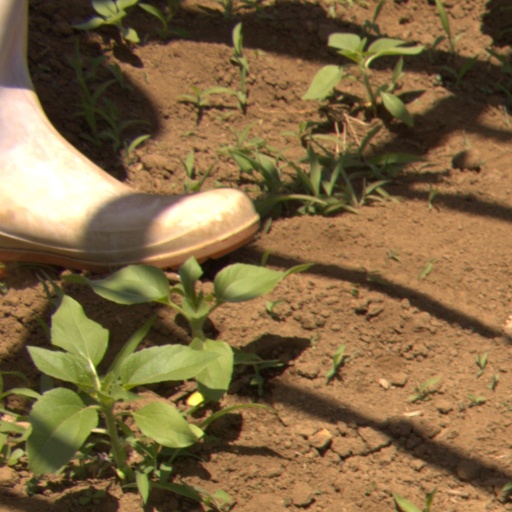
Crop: Jerusalem artichoke